Missoula College

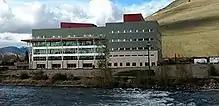
Missoula College River Campus

Missoula College was previously known as the University of Montana College of Technology and the Missoula Vocational Technical Center until it became a college within the University of Montana in the fall of 1994. The name change was a sign of the school's expanding responsibilities as it became an integral part of the university while still providing a wide variety of professional and technical programs. The school was governed by Missoula County High Schools until July 1989, when the Montana Board of Regents took over that responsibility.